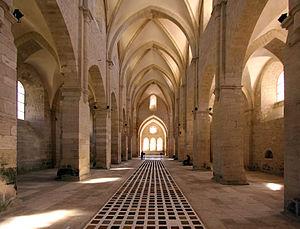
L'abbaye de Noirlac est une abbaye cistercienne située à Bruère-Allichamps, près de Saint-Amand-Montrond, dans le département du Cher. C'est une des abbayes cisterciennes les mieux préservées. Acquise par le département du Cher en 1909, restaurée de 1950 à 1980, elle est actuellement un centre culturel de rencontres, membre du réseau européen des centres de rencontre. L'abbaye de Noirlac est membre de la Charte des abbayes et sites cisterciens d'Europe.